Samuel Rogers

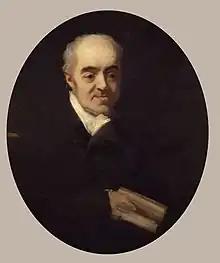
Portrait by Thomas Phillips

Samuel Rogers (30 July 1763 – 18 December 1855) was an English poet, during his lifetime one of the most celebrated, although his fame has long since been eclipsed by his Romantic colleagues and friends Wordsworth, Coleridge and Byron. His recollections of these and other friends such as Charles James Fox are key sources for information about London artistic and literary life, with which he was intimate, and which he used his wealth to support. He made his money as a banker and was also a discriminating art collector.